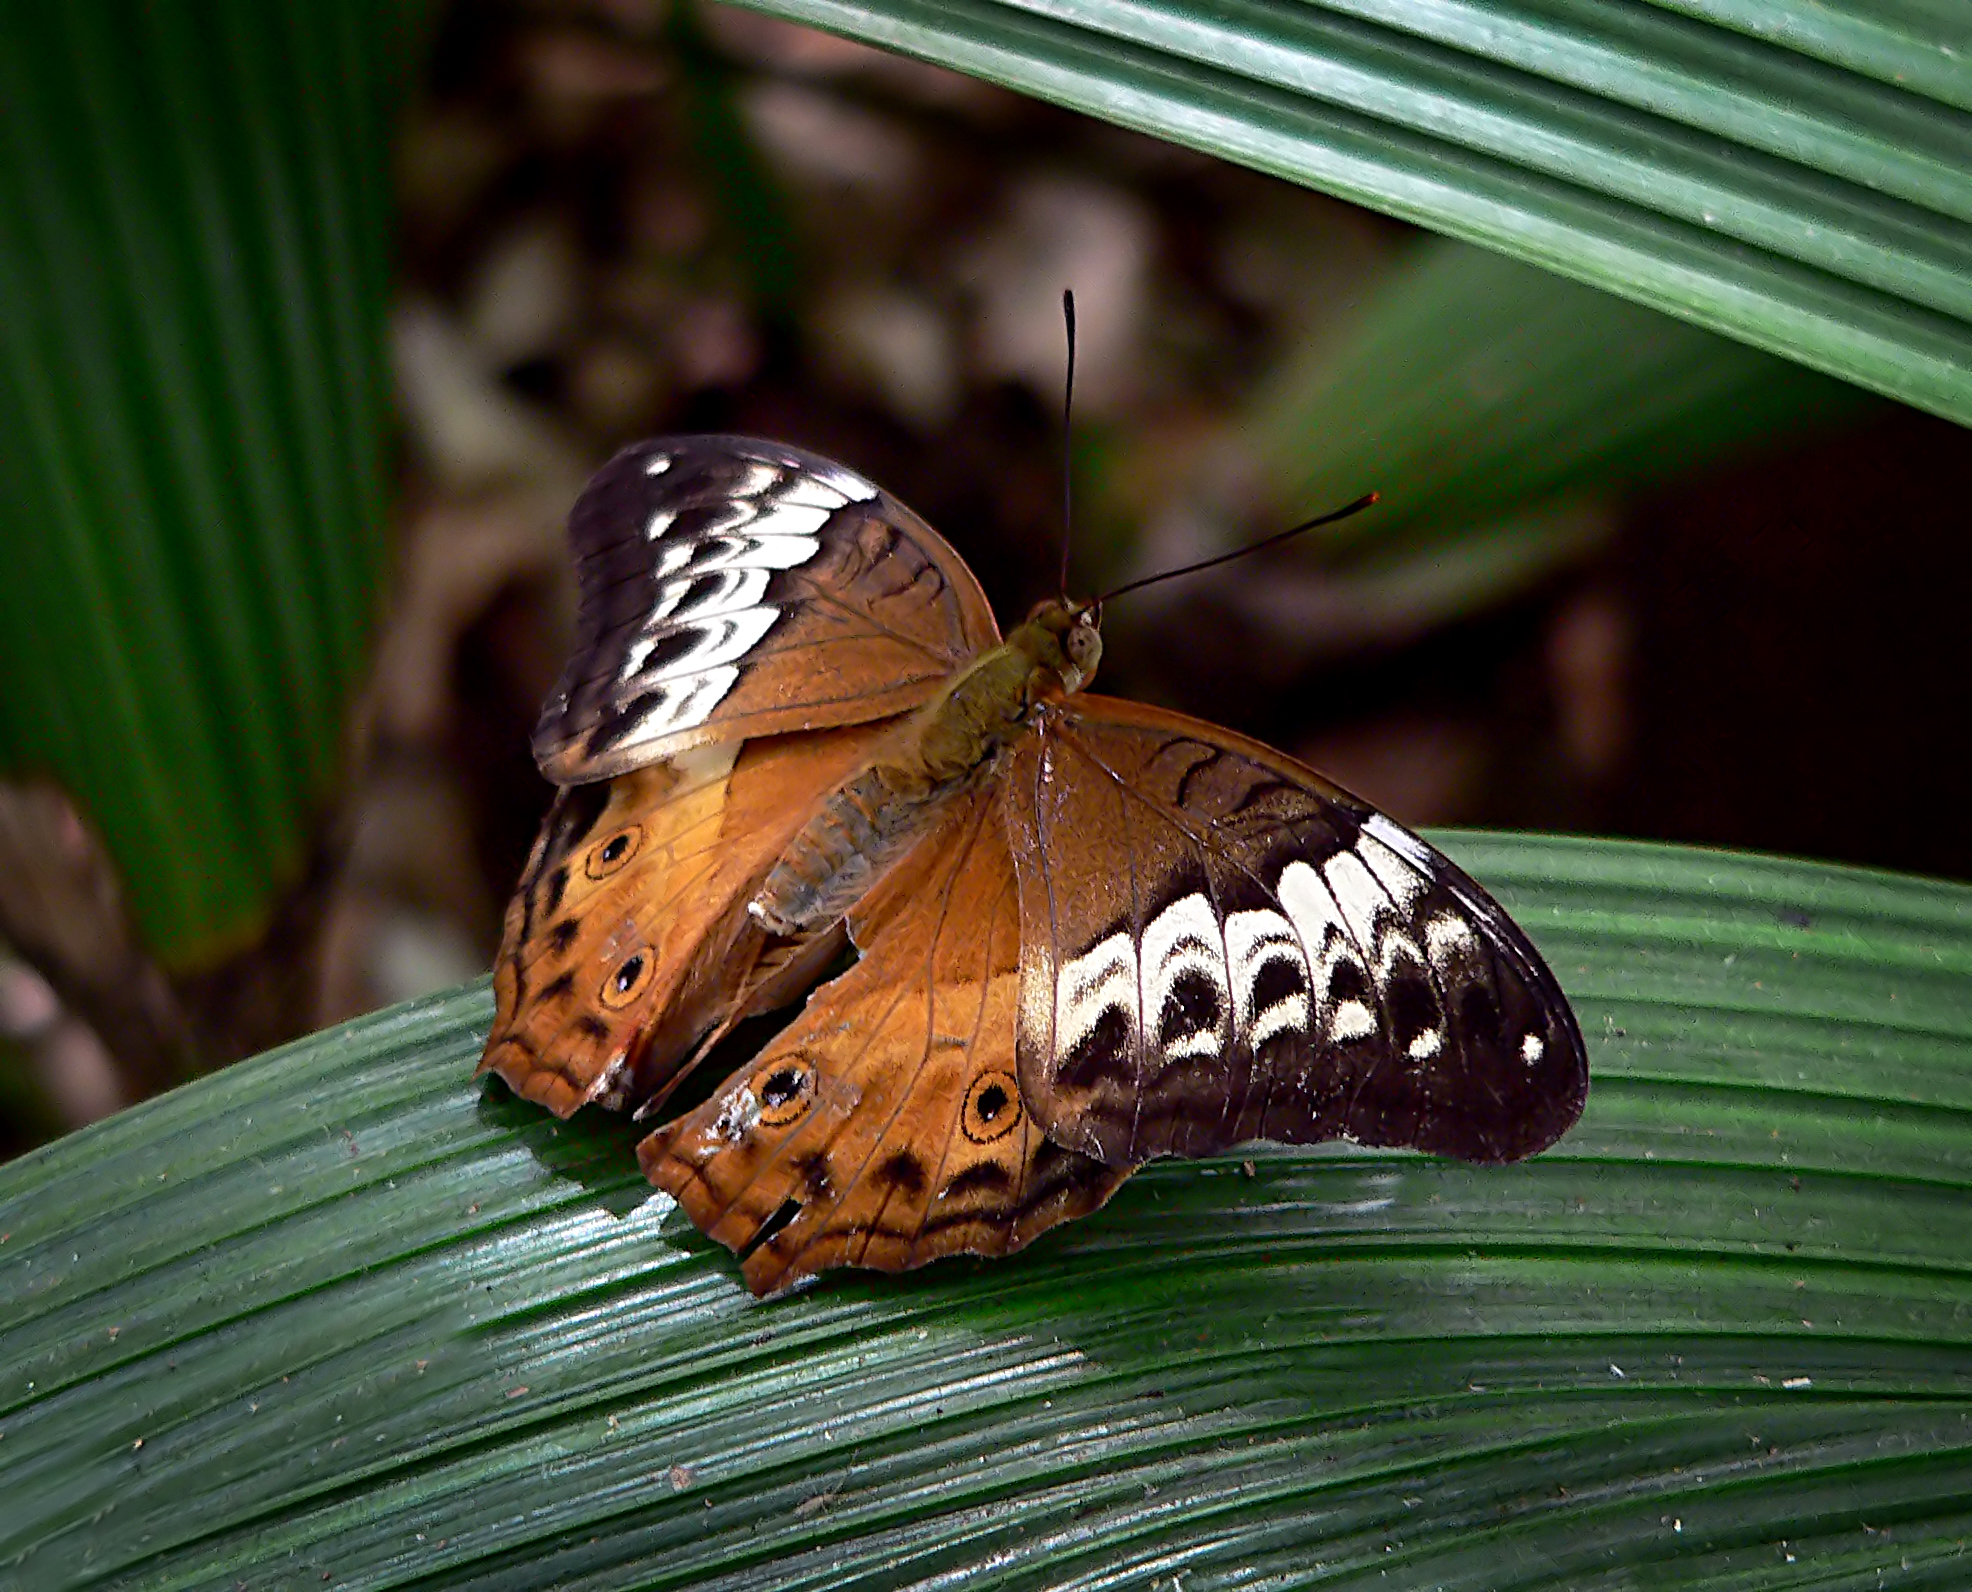
nature, wing, photography, leaf, flower, green, insect, butterfly, fauna, invertebrate, close up, butterflies, flickrsbestcreatures, butterflyhouse, melbournezoo, butterflyonleaf, macro photography, arthropod, pollinator, moths and butterflies